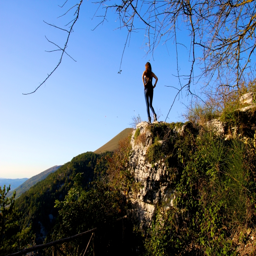
we decided to hike up the mountain .